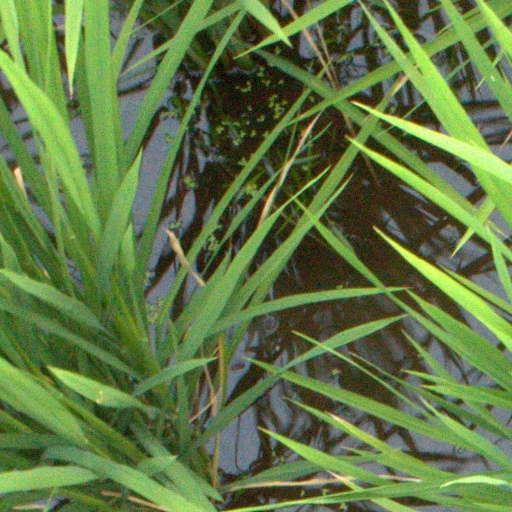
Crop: rice